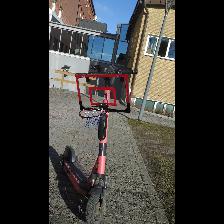
Label: NonHuman